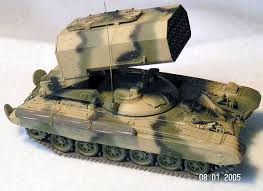
Label: Self Propelled Artillery